Female infanticide in Pakistan

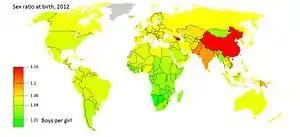
World map of birth sex ratios, 2012

Female infanticide has long been a common practice in Pakistan due to a number of cultural factors. Official statistics show the rate of infant mortality has been decreasing, but these numbers would not include infanticide, which is rarely reported and even more rarely investigated.